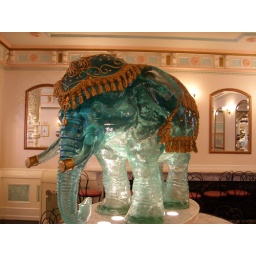
A glass elephant in the ice cream parlor